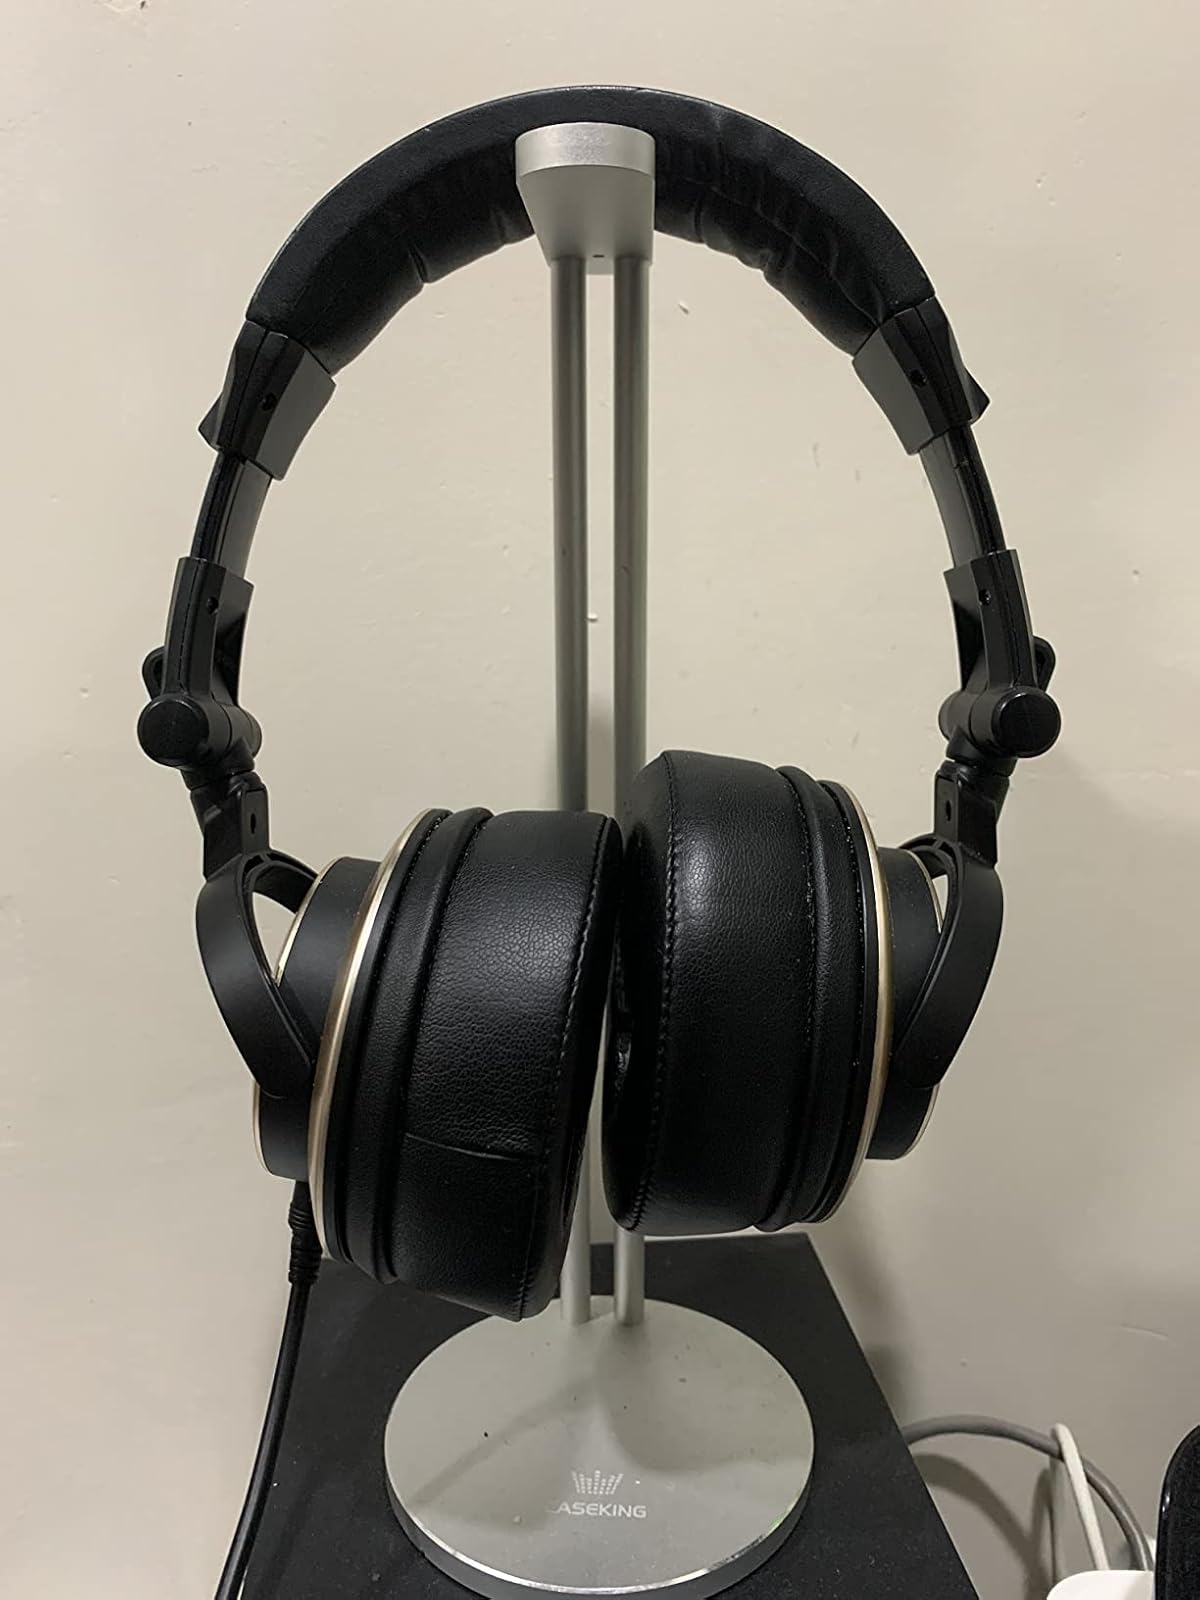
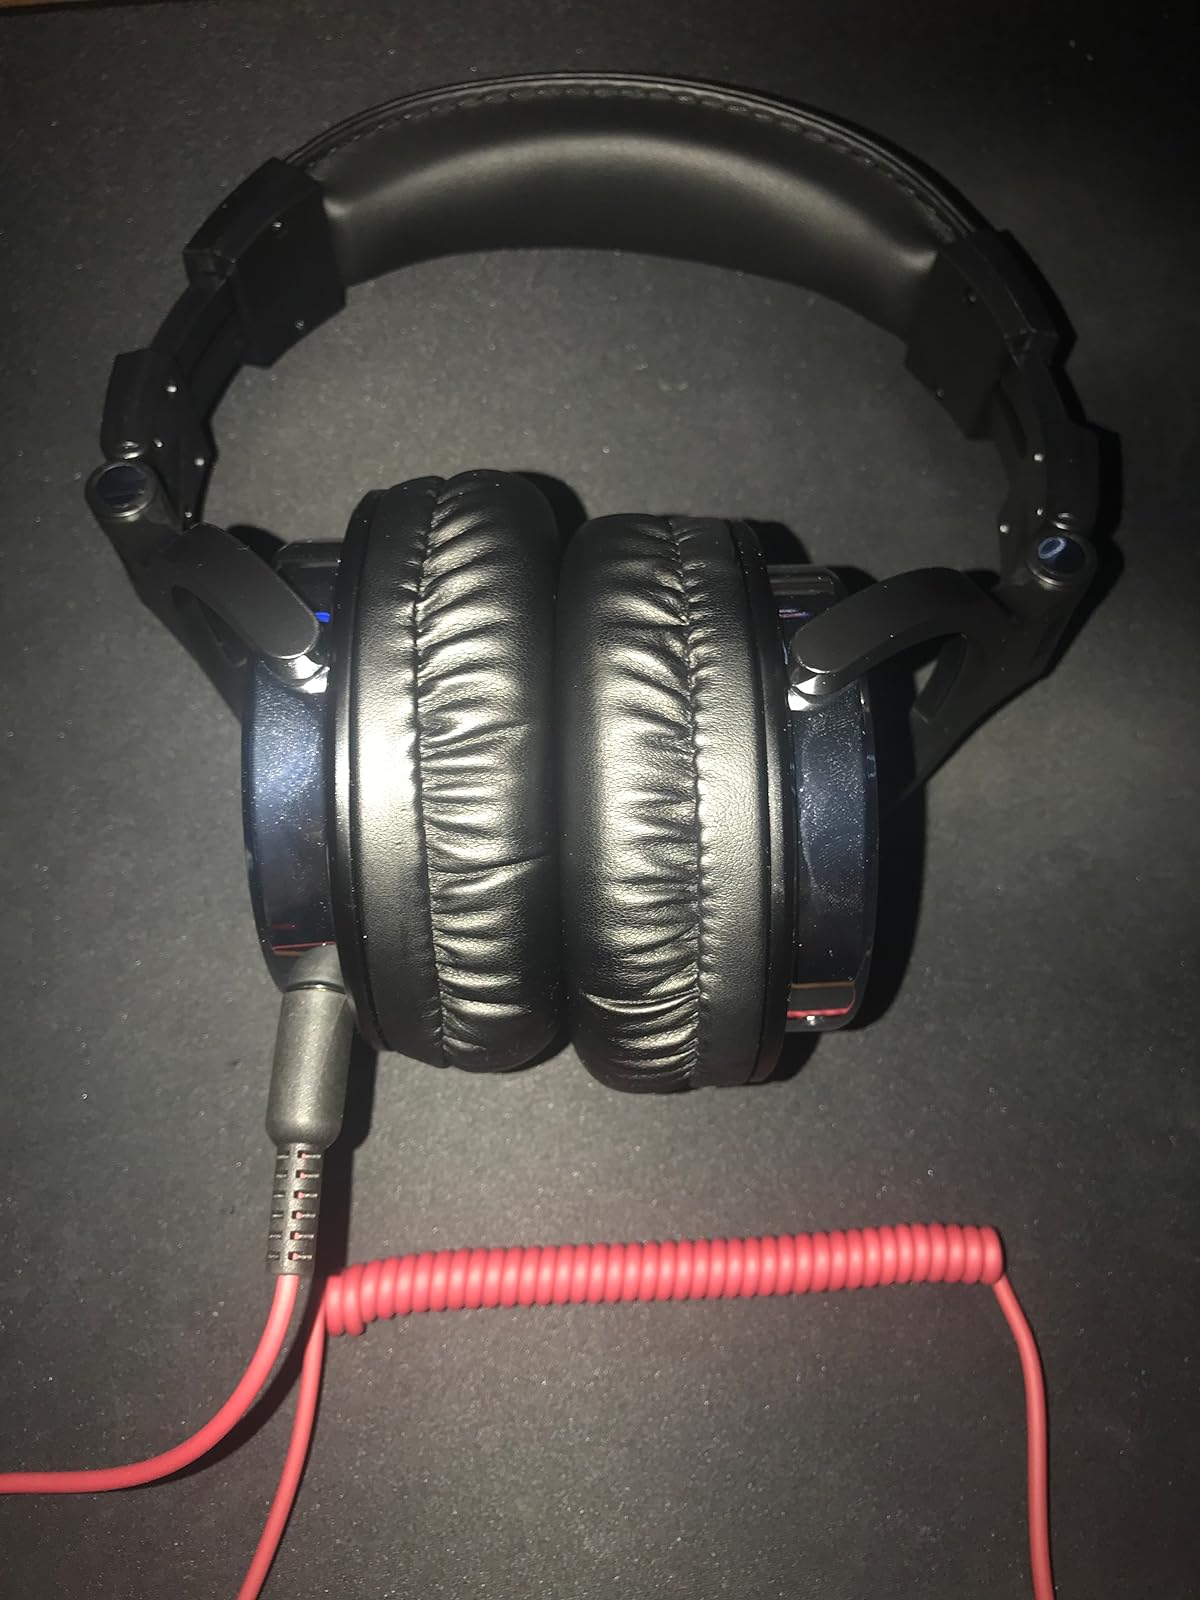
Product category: headphones
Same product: no